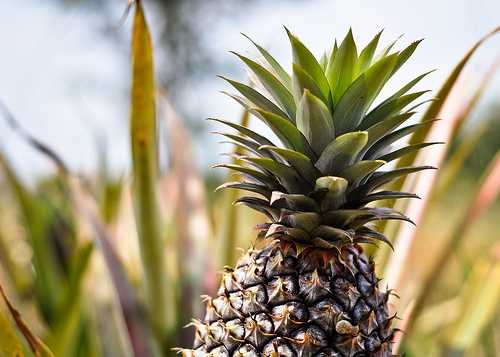
Label: Pineapple